South Wimbledon tube station

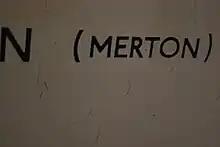
The name of the station used to be South Wimbledon "(Merton)" until around 1950.

Along with the other stations on the Morden extension, the building was designed by architect Charles Holden. They were Holden's first major project for the Underground. He was selected by Frank Pick, general manager of the Underground Electric Railways Company of London (UERL), to design the stations after he was dissatisfied with designs produced by the UERL's own architect, Stanley Heaps. Built with a shop to each side, the modernist design takes the form of a double-height box clad in white Portland stone with a three-part glazed screen on the front façade divided by columns of which the capitals are three-dimensional versions of the Underground roundel. The central panel of the screen contains a large version of the roundel. The station is a Grade II listed building.